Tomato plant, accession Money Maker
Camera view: vertical (180 deg); turntable rotation: 60 degrees
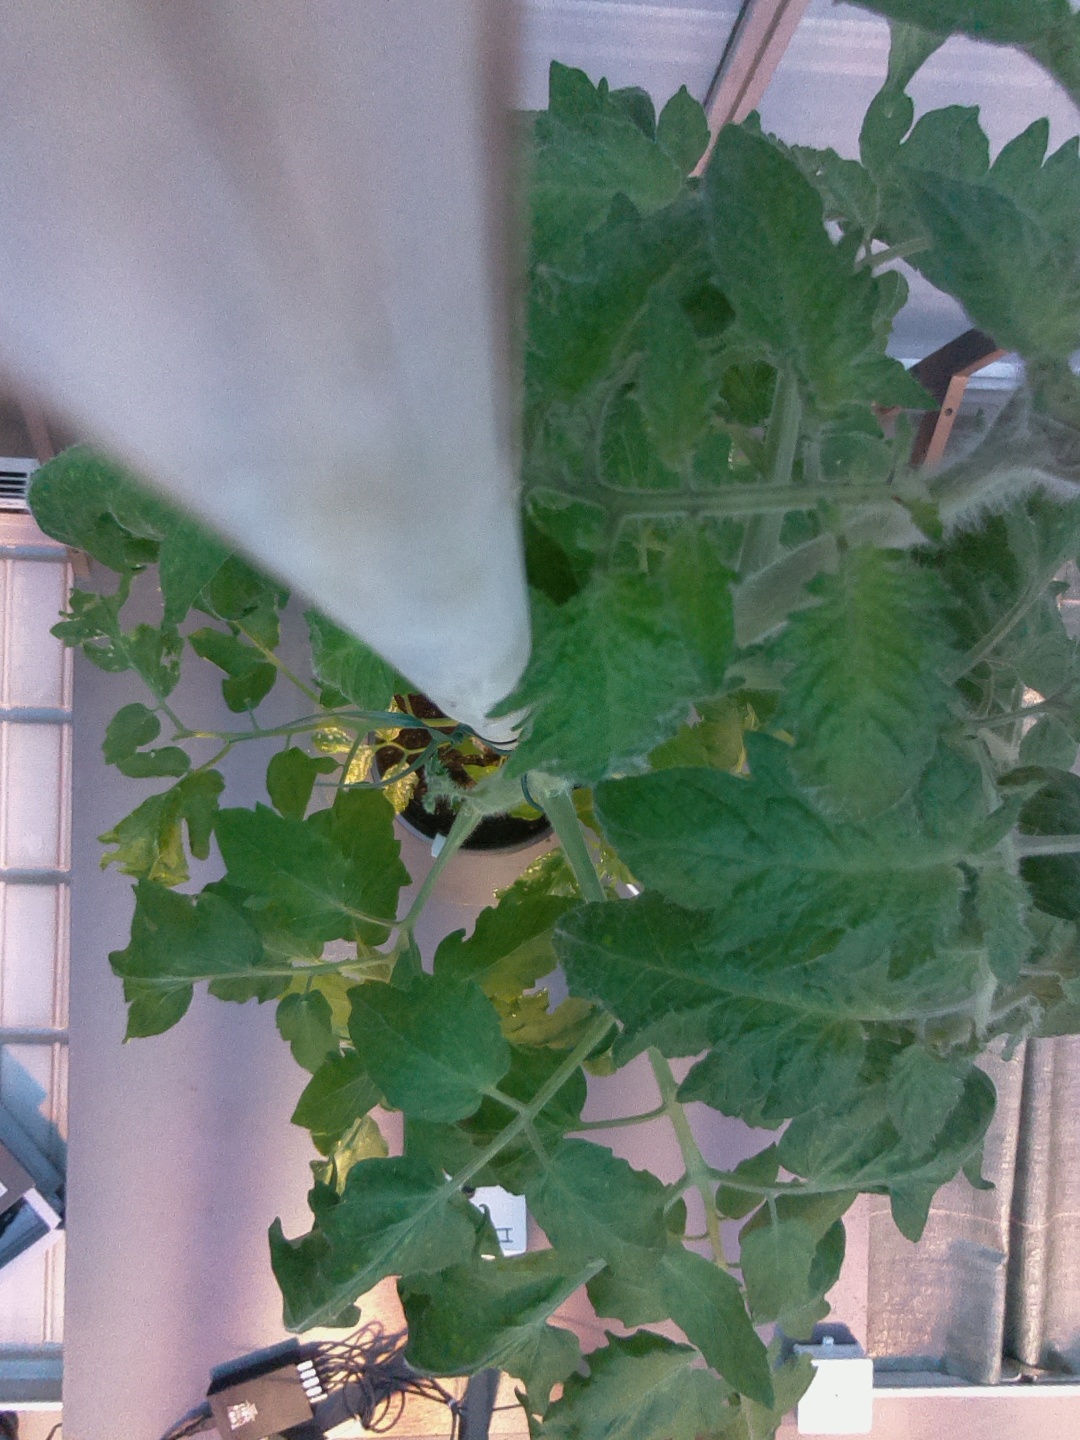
BBCH growth stage 59: 9 or more inflorescences visible